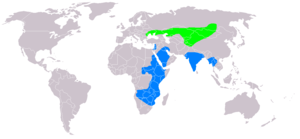
Répartition géographique de Aquila nipalensis
Le genre Aquila appartient à la famille des Accipitridés et regroupe des aigles qui ont pour caractéristique d'être de grande taille.
L'Aigle des steppes est une espèce de rapaces diurnes appartenant à la famille des Accipitridae.
Cette liste de la faune française regroupe les espèces de rapaces peuplant la France métropolitaine.